Browning Buck Mark

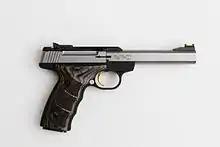
Browning Buck Mark Plus UDX SS pistol

The Browning Buck Mark is a semi-automatic pistol, made by the Browning Arms Company and chambered for the .22 Long Rifle cartridge. It has been produced since 1985. The Buck Mark replaced both the Challenger and International pistol models. The same action from the pistol is used in Buck Mark rifles.